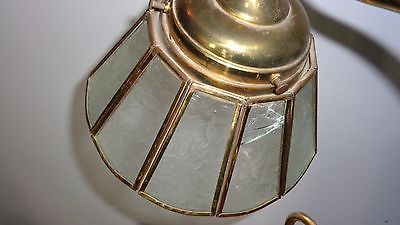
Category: lamp